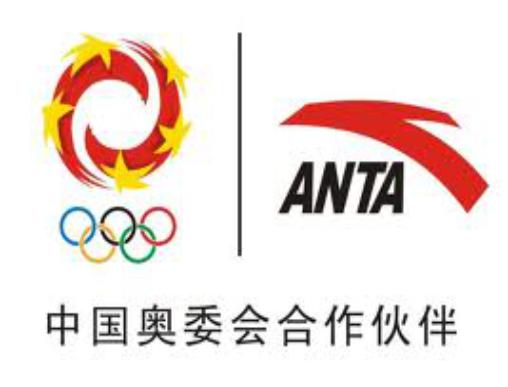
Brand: ANTA
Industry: Clothes